Vahana

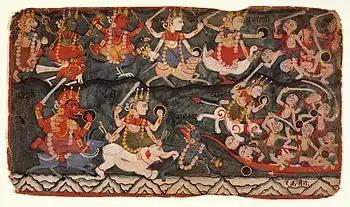
The eight Matrikas riding different vahanas like (top row, second from left to right) Garuda, a peacock, Nandi bull, a hamsa (goose/swan); (bottom row, from left) buffalo, elephant and lion

Vāhana or vahanam denotes the being, typically an animal or mythical entity, a particular Hindu deity is said to use as a vehicle. In this capacity, the vāhana is often called the deity's "mount". Upon the partnership between the deity and his vāhana is woven much iconography and Hindu theology. Deities are often depicted riding (or simply mounted upon) the vāhana. Other times, the vāhana is depicted at the deity's side or symbolically represented as a divine attribute. The vāhana may be considered an accoutrement of the deity: though the vāhana may act independently, they are still functionally emblematic or even syntagmatic of their "rider". The deity may be seen sitting or standing on the vāhana. They may be sitting on a small platform, or riding on a saddle or bareback.